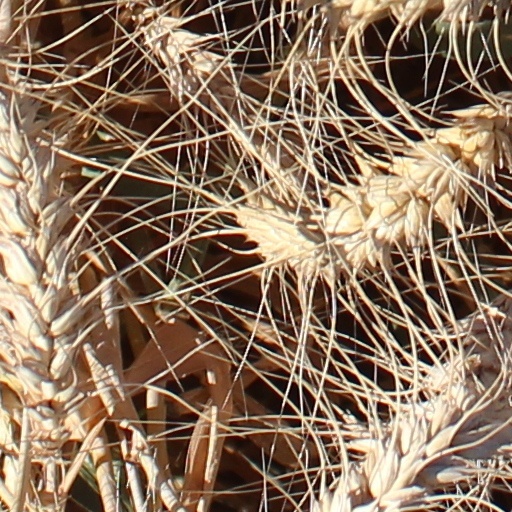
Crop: wheat